Foundation for the Humboldt Forum in the Berlin Palace

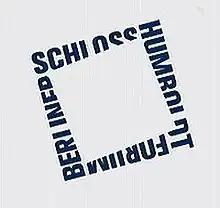
Former logo

The Foundation for the Humboldt Forum in the Berlin Palace is a German foundation established by the Government of Germany to create the Humboldt Forum museum in the reconstructed City Palace, Berlin. It works closely with the Federal Government Commissioner for Culture and Media. Following a resolution passed by the German Parliament, the Bundestag, it receives funding from the Federal Ministry of Transport, Building and Urban Development.